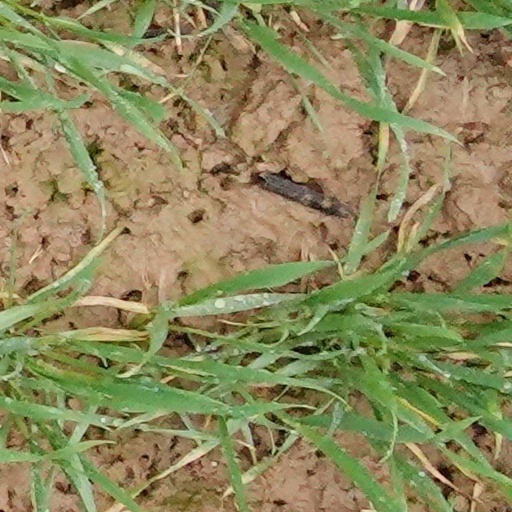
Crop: wheat